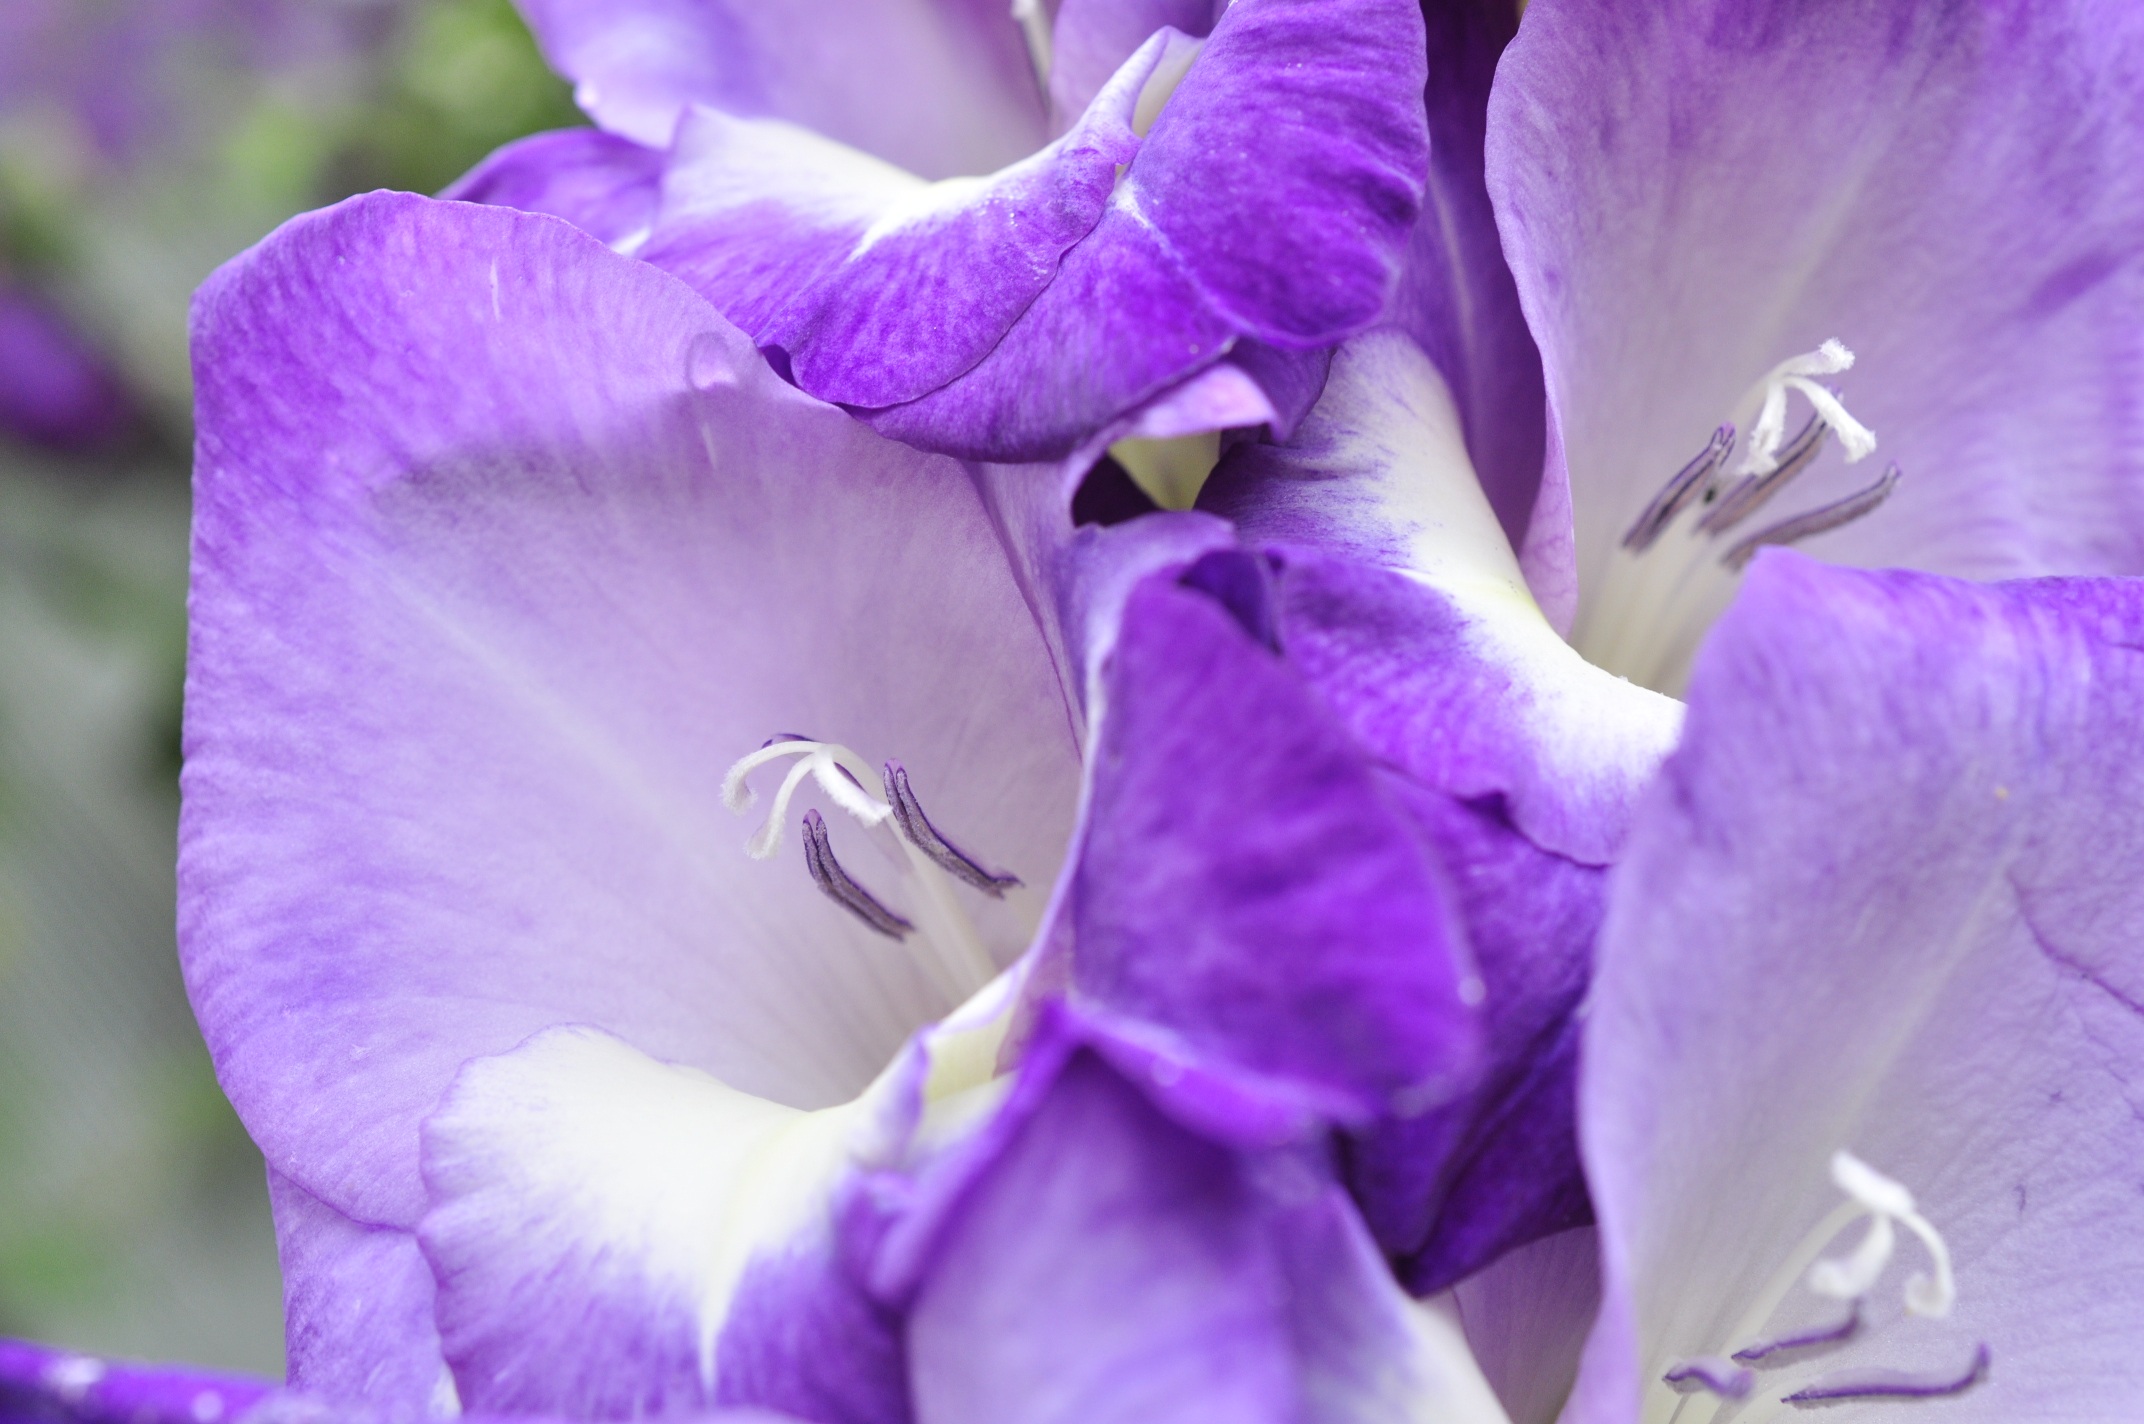
blossom, plant, flower, purple, petal, summer, pink, flora, close up, iris, eye, organ, gladiolus, macro photography, flowering plant, land plant, violet family, iris family